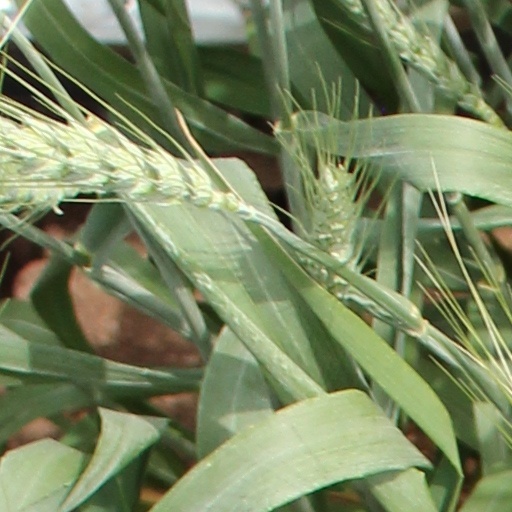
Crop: wheat